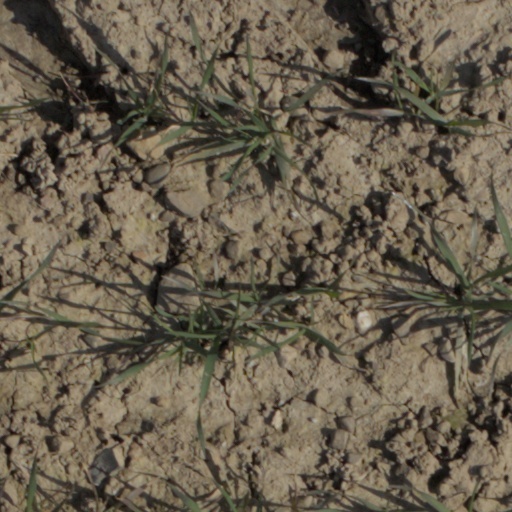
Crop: wheat